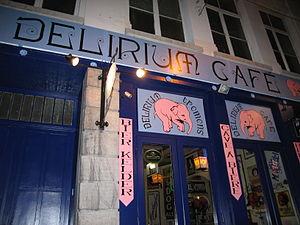
Le Delirium Café est un bar situé à Bruxelles, en Belgique, réputé pour l'étendue de sa carte de bières.